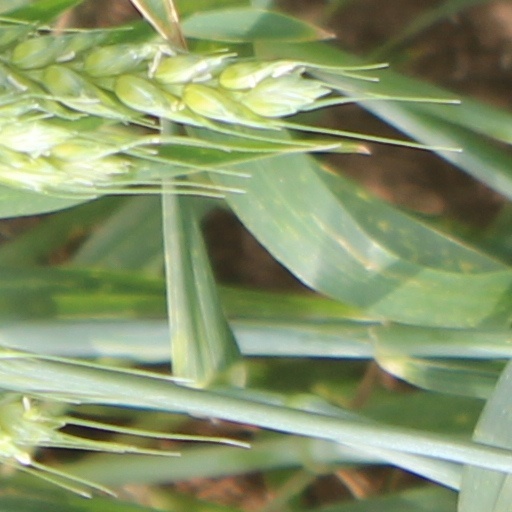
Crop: wheat